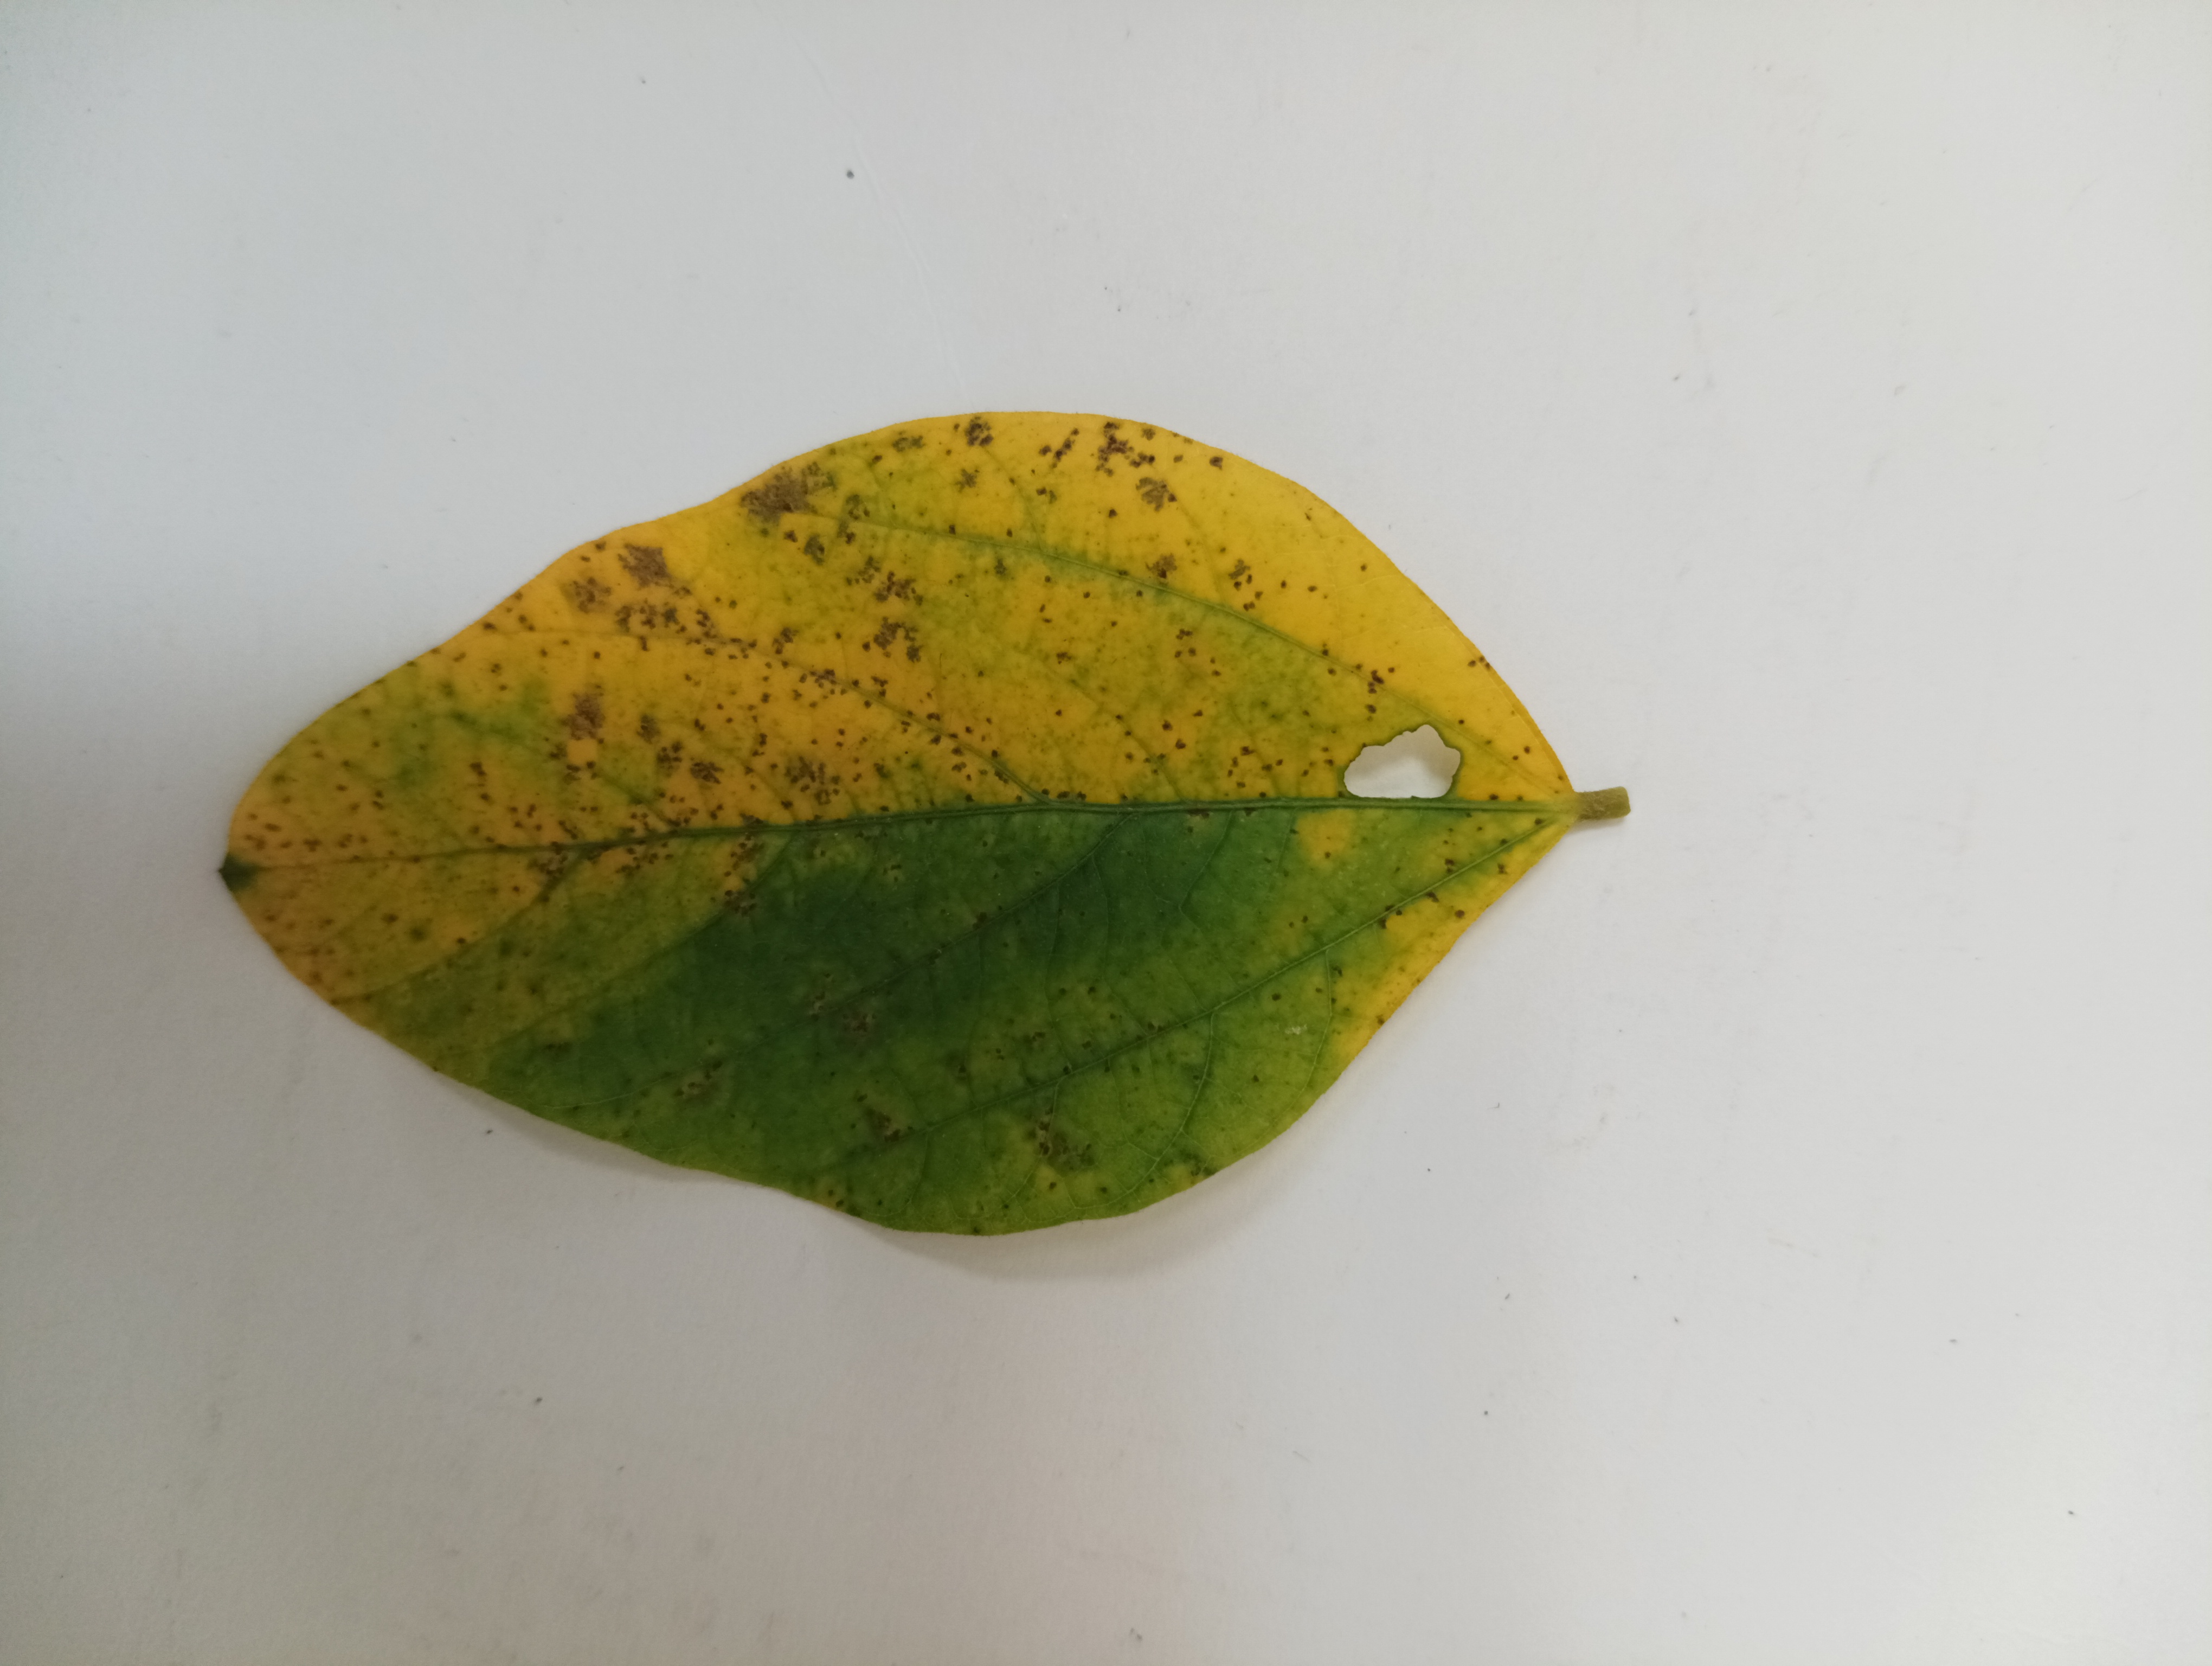
Label: Septoria_Brown_Spot